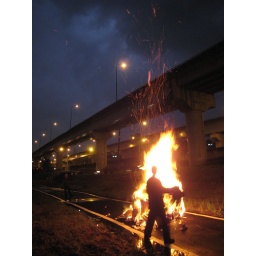
we have to stand in circle to burn the paper money &amp;amp; clothes for grandma